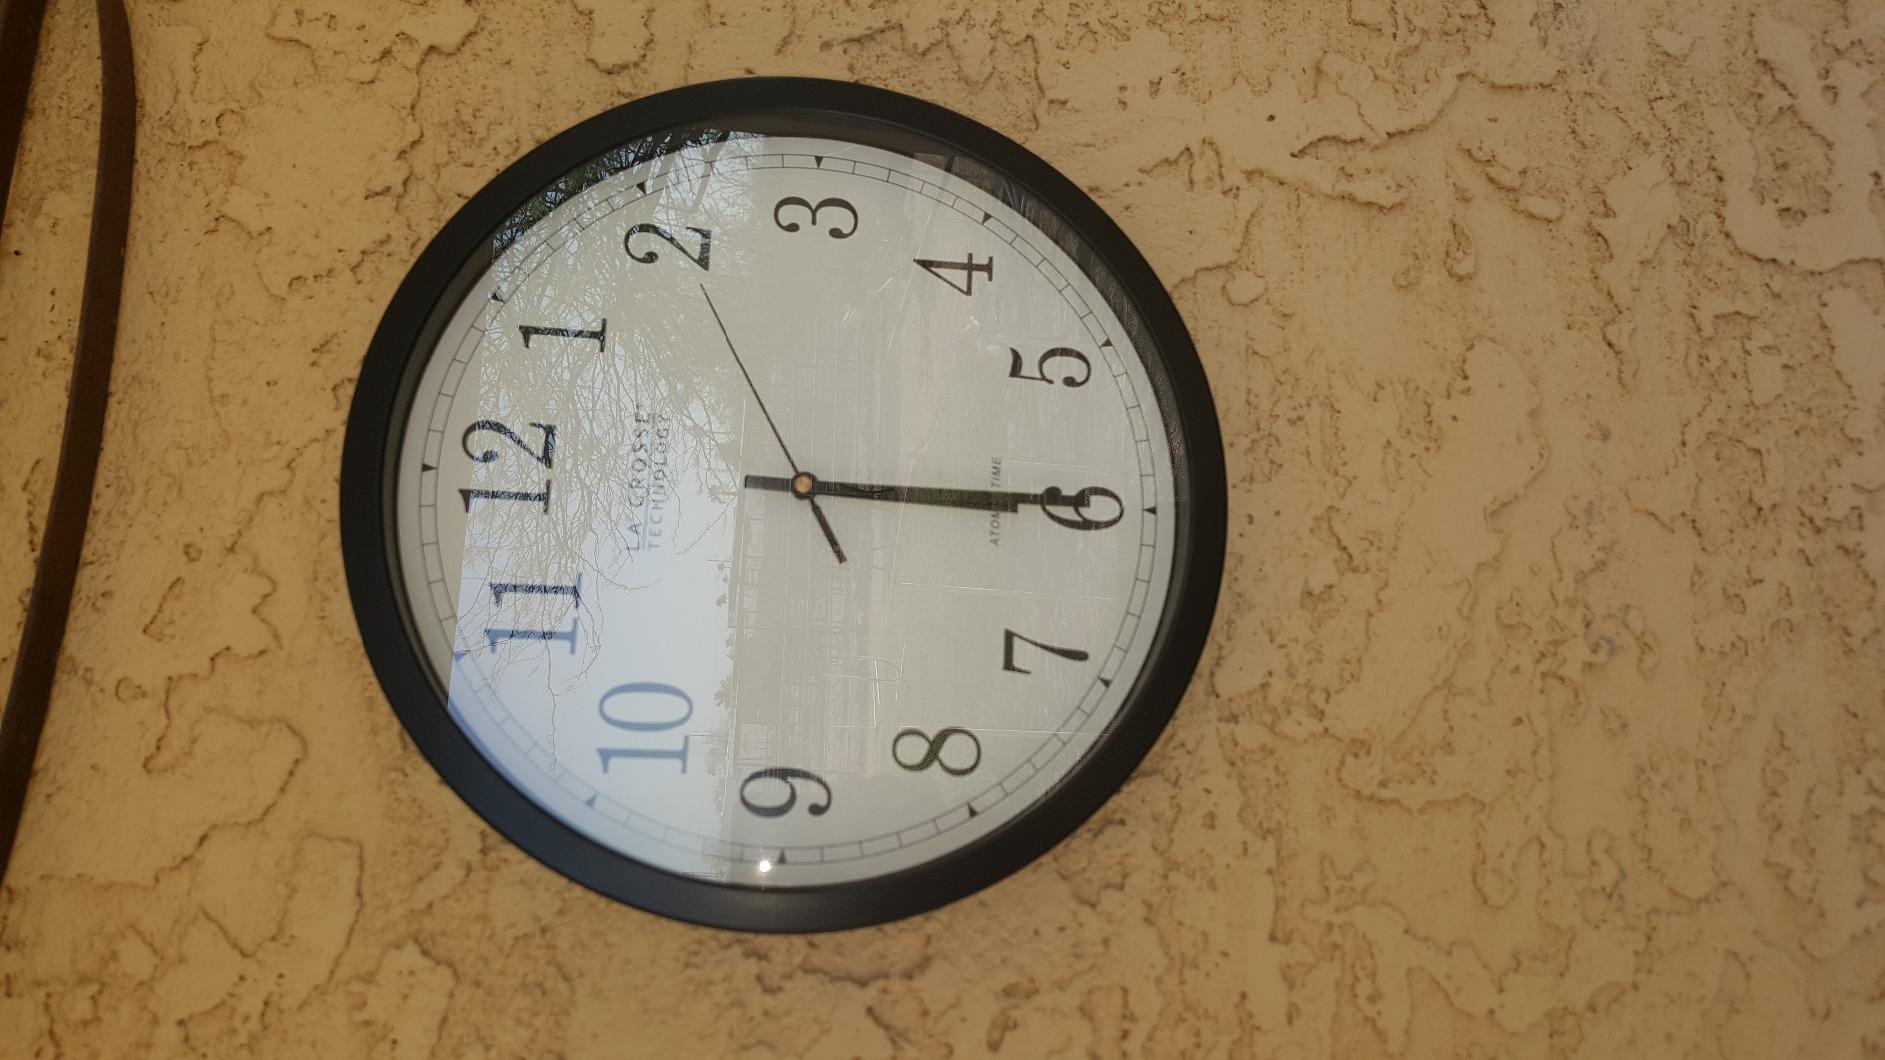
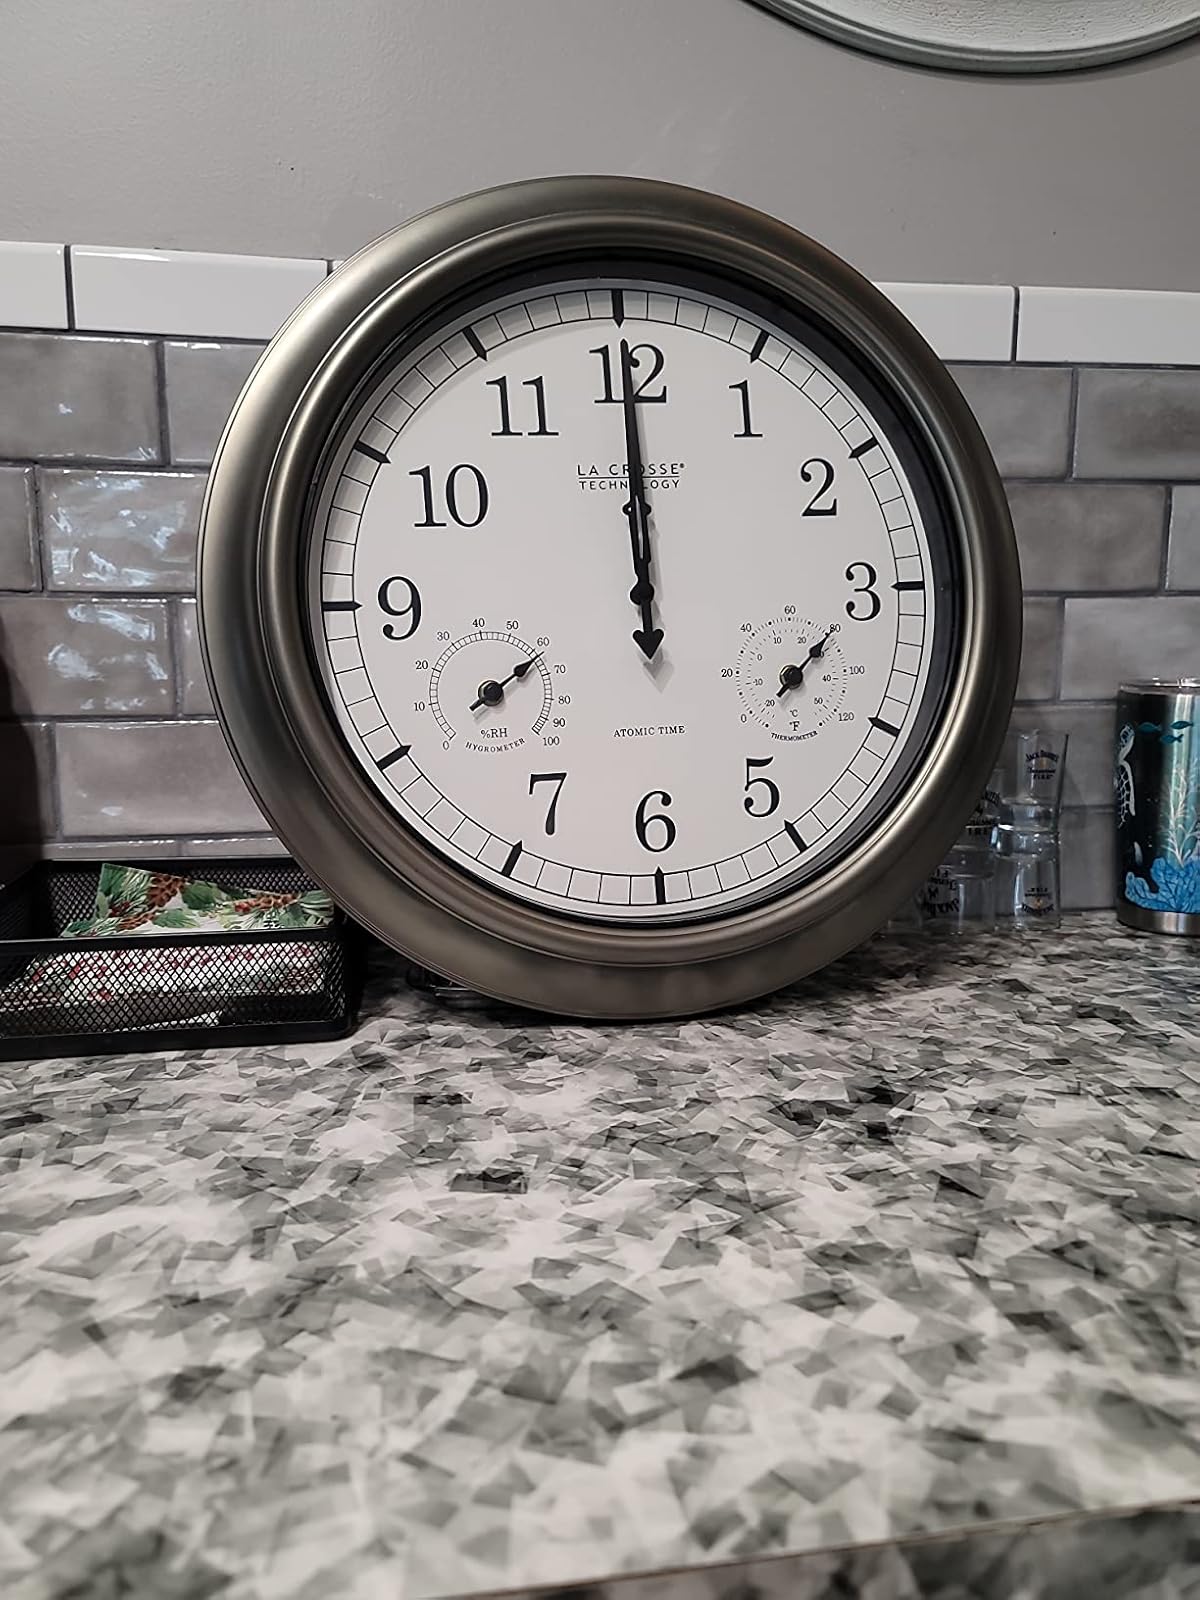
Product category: clock
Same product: no